EasyCruiseOne

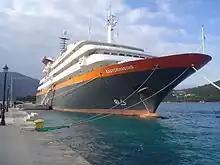
"EasyCruiseOne"

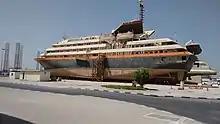
"EasyCruiseOne" as "CruiseOne" laid up at Dubai Maritime City in September of 2015.

The ship's hull was originally painted orange with a white "Easycruise.com" website message on both sides. It was later repainted black with an orange stripe and an "EasyCruise.com" logo on both sides of the ship.